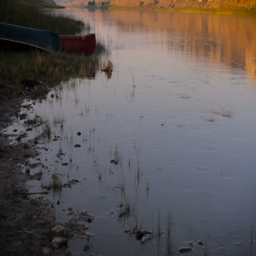
tilt up of canoes along the banks at sunrise on the national historic trail